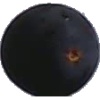
Label: Grape Blue 1